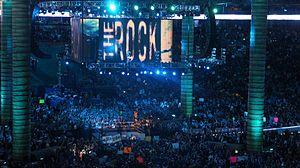
Le Rock de retour a WrestleMania
WrestleMania XXVIII est le vingt-huitième WrestleMania de l'histoire, un pay-per-view produit par la WWE. Il s'est déroulé le 1ᵉʳ avril 2012 au Sun Life Stadium de Miami.